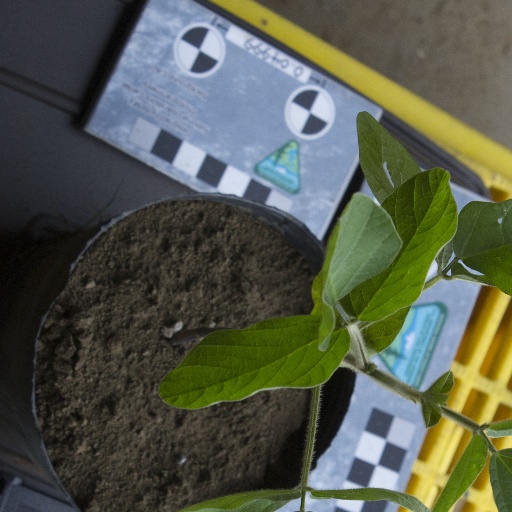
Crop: soybean